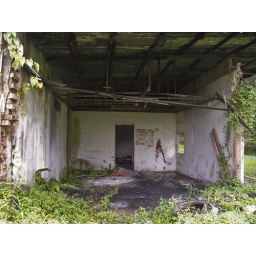
An abandoned building by the train tracks in Buona Vista.